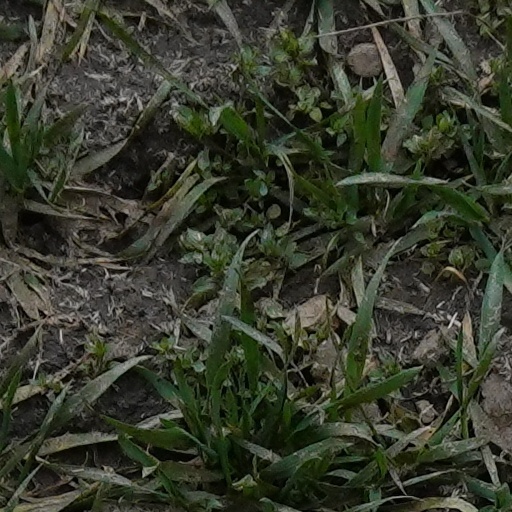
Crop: wheat